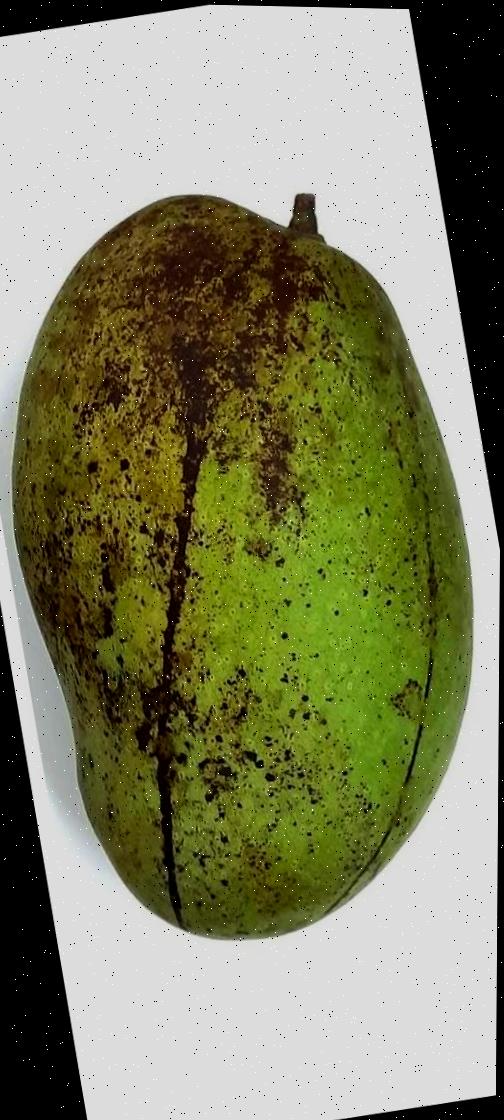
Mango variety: Fazli Shurmai